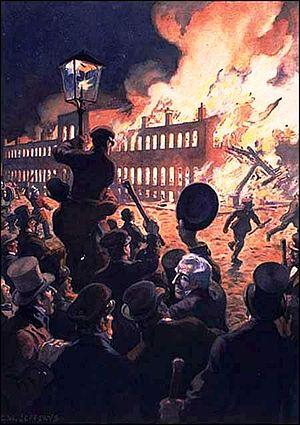
Cet article traite des événements qui se sont produits durant l'année 1849 au Canada.
John Abbott ou Sir John Joseph Caldwell Abbott, né le 12 mars 1821 et mort le 30 octobre 1893 était un avocat, homme d'affaires et homme politique canadien. Il est le troisième premier ministre du Canada depuis la Confédération, en poste de 1891 à 1892. Il a occupé le poste de chef du Parti conservateur.